Stefan Kretzschmar

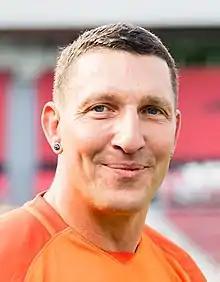
Kretzschmar in 2019

Stefan Kretzschmar (born 17 February 1973) is a retired professional German handball player. He was a three-time Olympic athlete and winner of the Olympic silver medal with the German team in 2004.